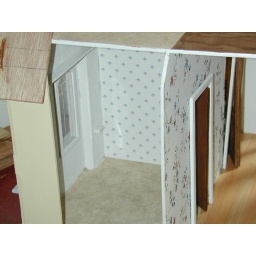
Doll house kitchen. Doors and frames are just sitting there, not installed yet. Bay window in kitchen is finished.